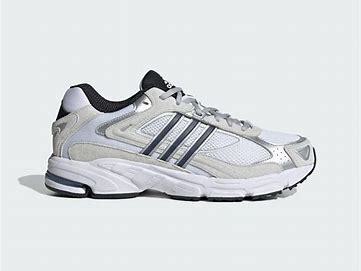
Brand: Adidas
Model: Response Cl